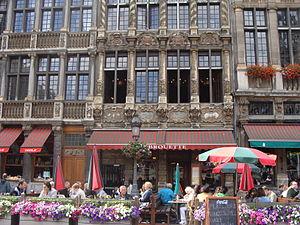
Cet article recense le patrimoine immobilier protégé à Bruxelles-ville. Le patrimoine immobilier protégé fait partie du patrimoine culturel en Belgique.